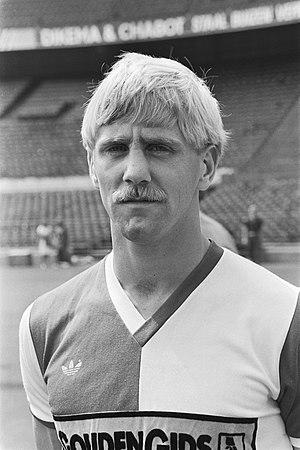
André Hoekstra est un footballeur néerlandais né le 5 avril 1962 à Baarn. Il évoluait au poste de milieu de terrain.